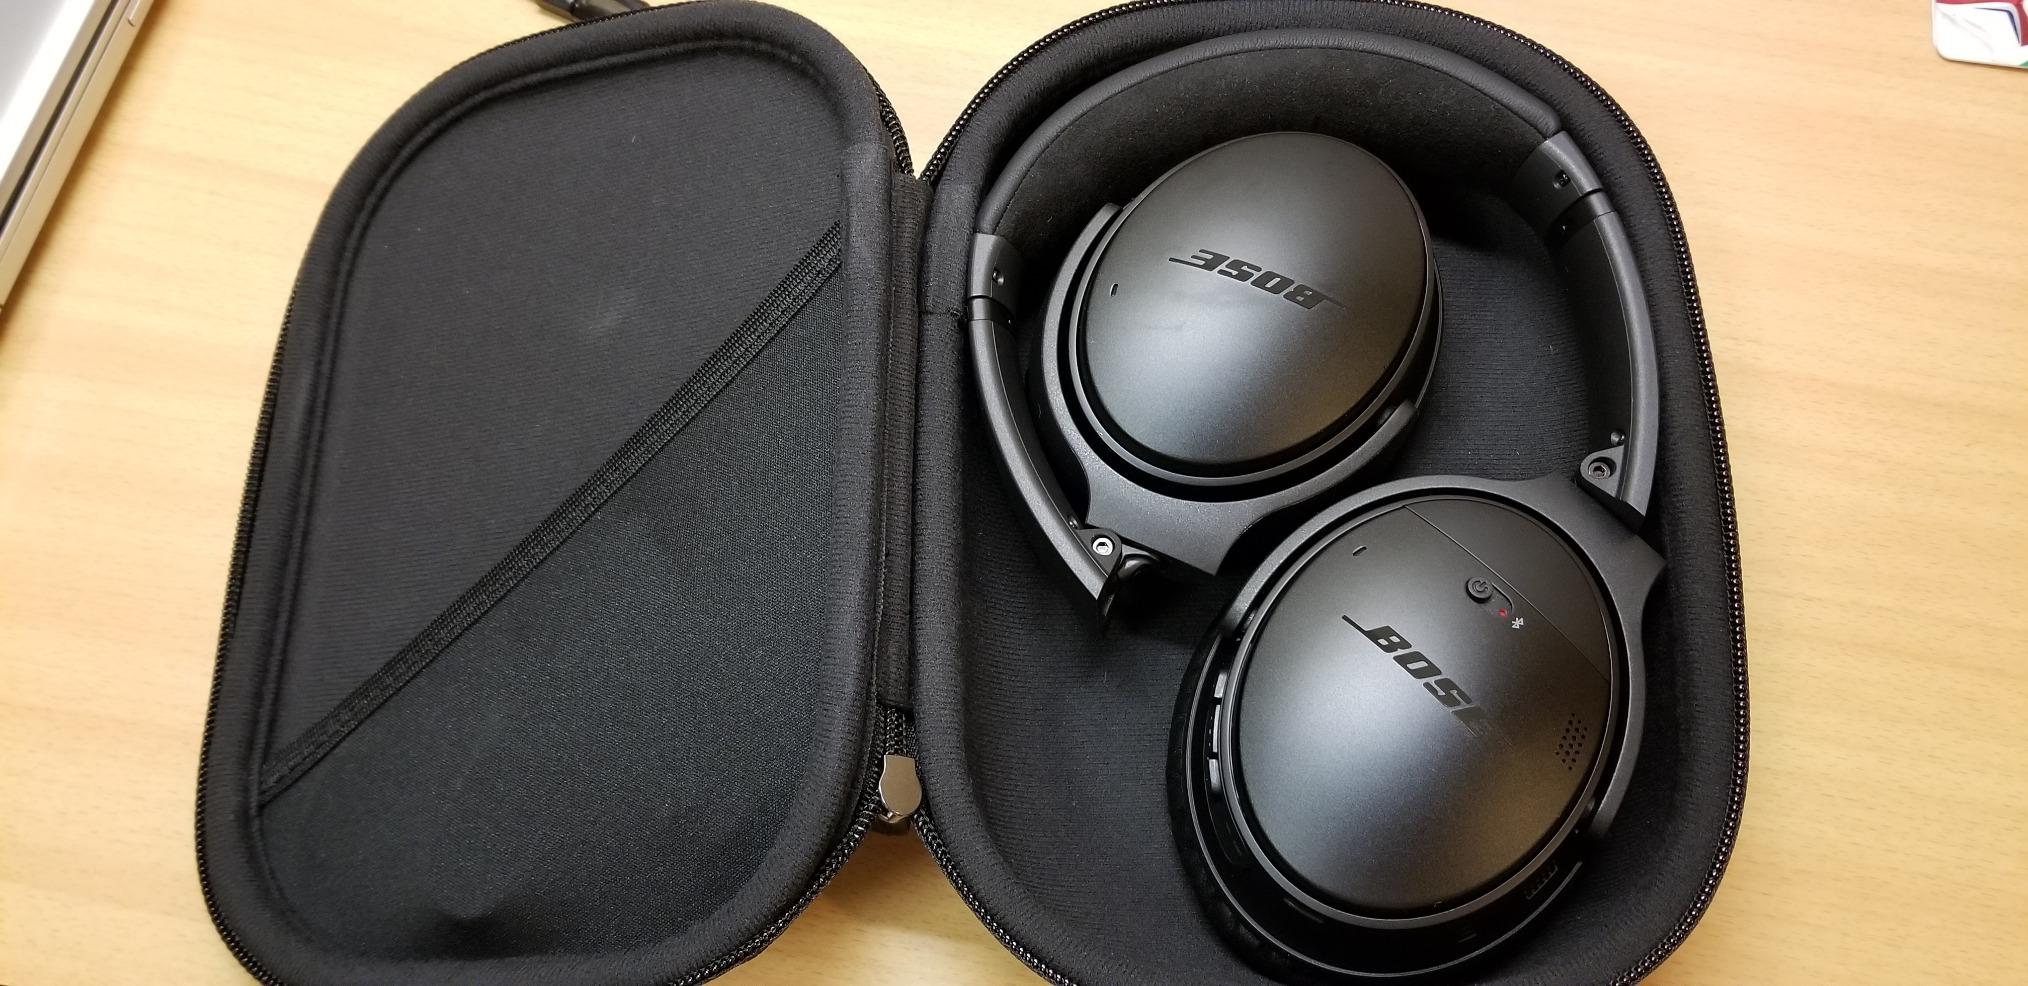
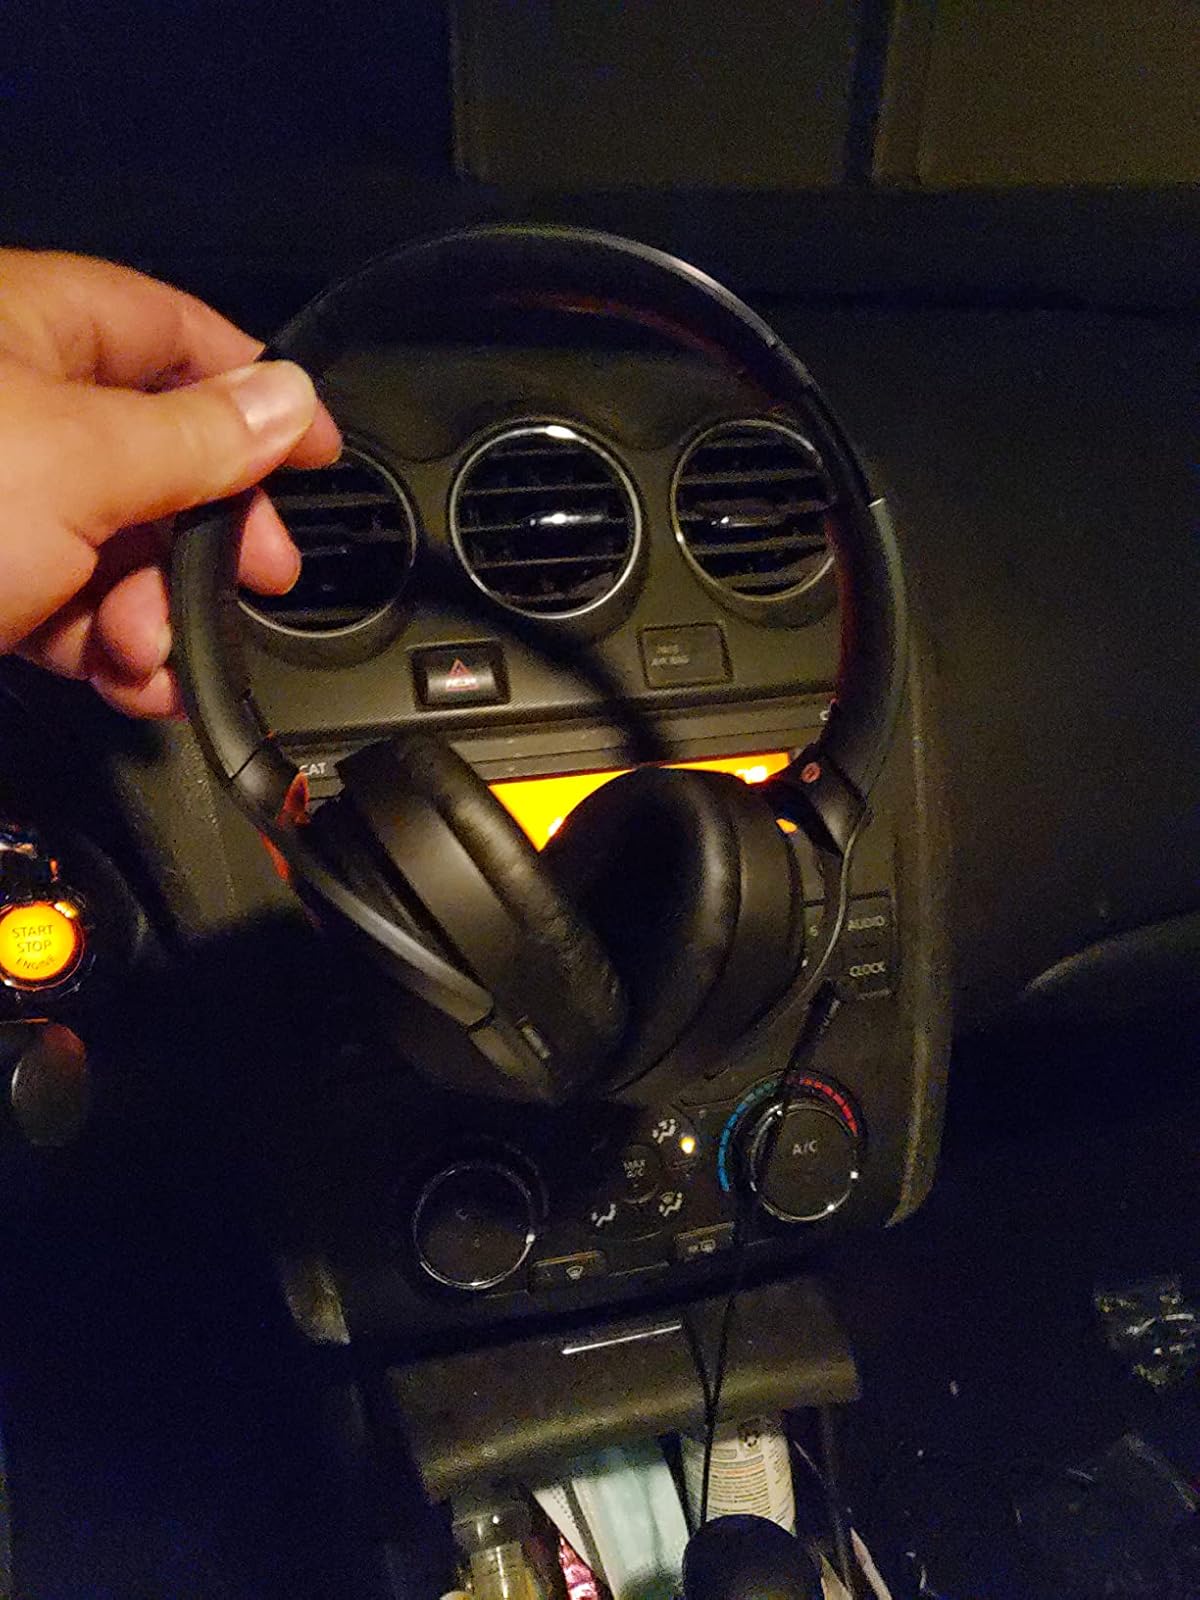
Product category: headphones
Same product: no